U.S. Route 54 in Missouri

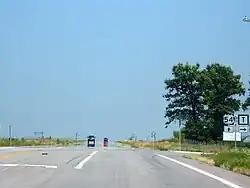
US 54 shortly after entering from Kansas

In Missouri, US 54 runs from the southwest portion of the state to the northeast. It is a major conduit through the Ozarks and is the primary access road to Pomme de Terre Lake and Lake of the Ozarks.